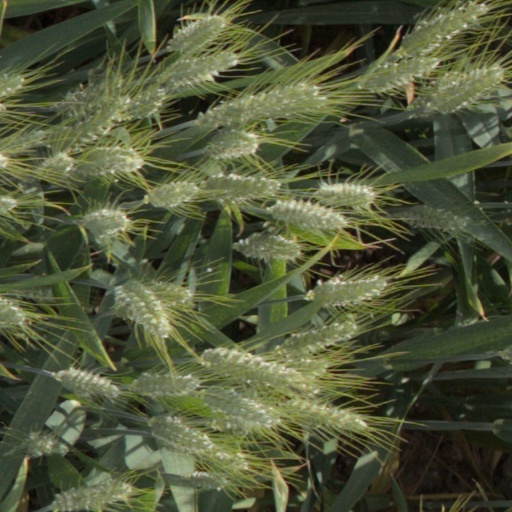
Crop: wheat